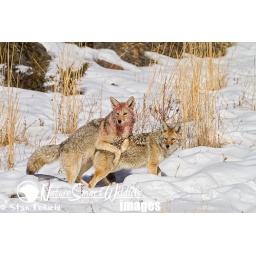
Coyote (Canis latrans) adult male and female mating, breeding, courtship, taken in Yellowstone NP, in the wild